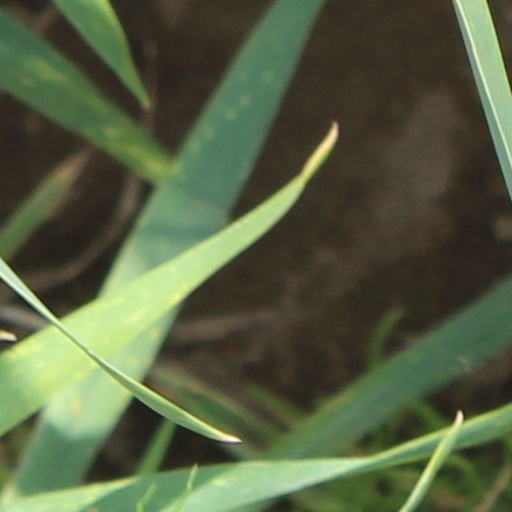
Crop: wheat